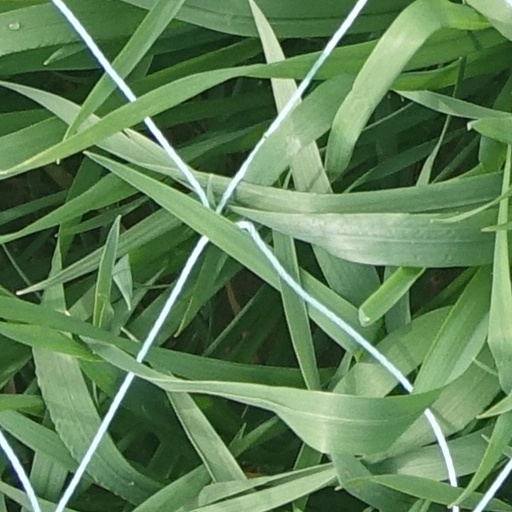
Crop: wheat